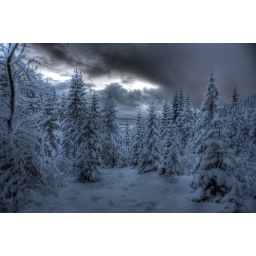
A forest behind my house in Molde.